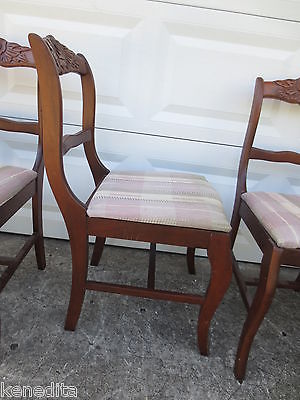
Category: chair